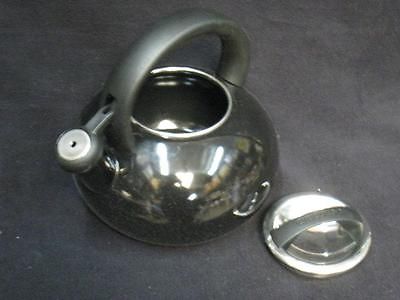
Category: kettle